Sardinian–Aragonese war

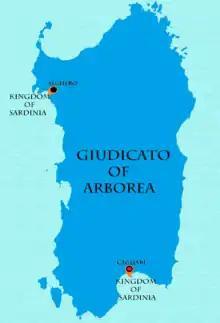
Judicate of Arborea in 1368–1388 and 1392–1409

The peace did not last long and, in 1365, Marianus invaded the Aragonese territories, again entering the Campidano and Cixerri. He conquered various villages and castles and the mining town of Villa di Chiesa, which rebelled against the Aragonese. In the spring of 1366, he built a fortified camp near Selargius to block supplies to Cagliari, but the city did not give up. With the support of Genoa, Marianus also opened a new front in the north of the island.